Transpirational cooling (biological)

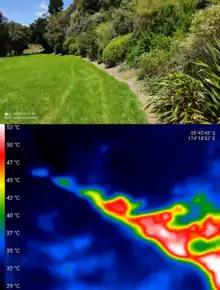
Thermal image and a visual image of Coronation Reserve reveal the temperature differential

Thermal imaging captures the infrared radiation emitted from an object. Michal Kravčík, Jan Pokorný and co-authors used thermographs to demonstrate the temperature differential between vegetation and constructed surfaces in their 2007 "Water for the recovery of the climate - a new water paradigm".